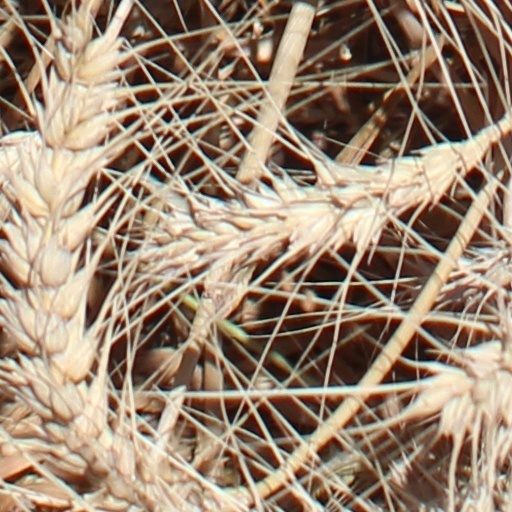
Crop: wheat